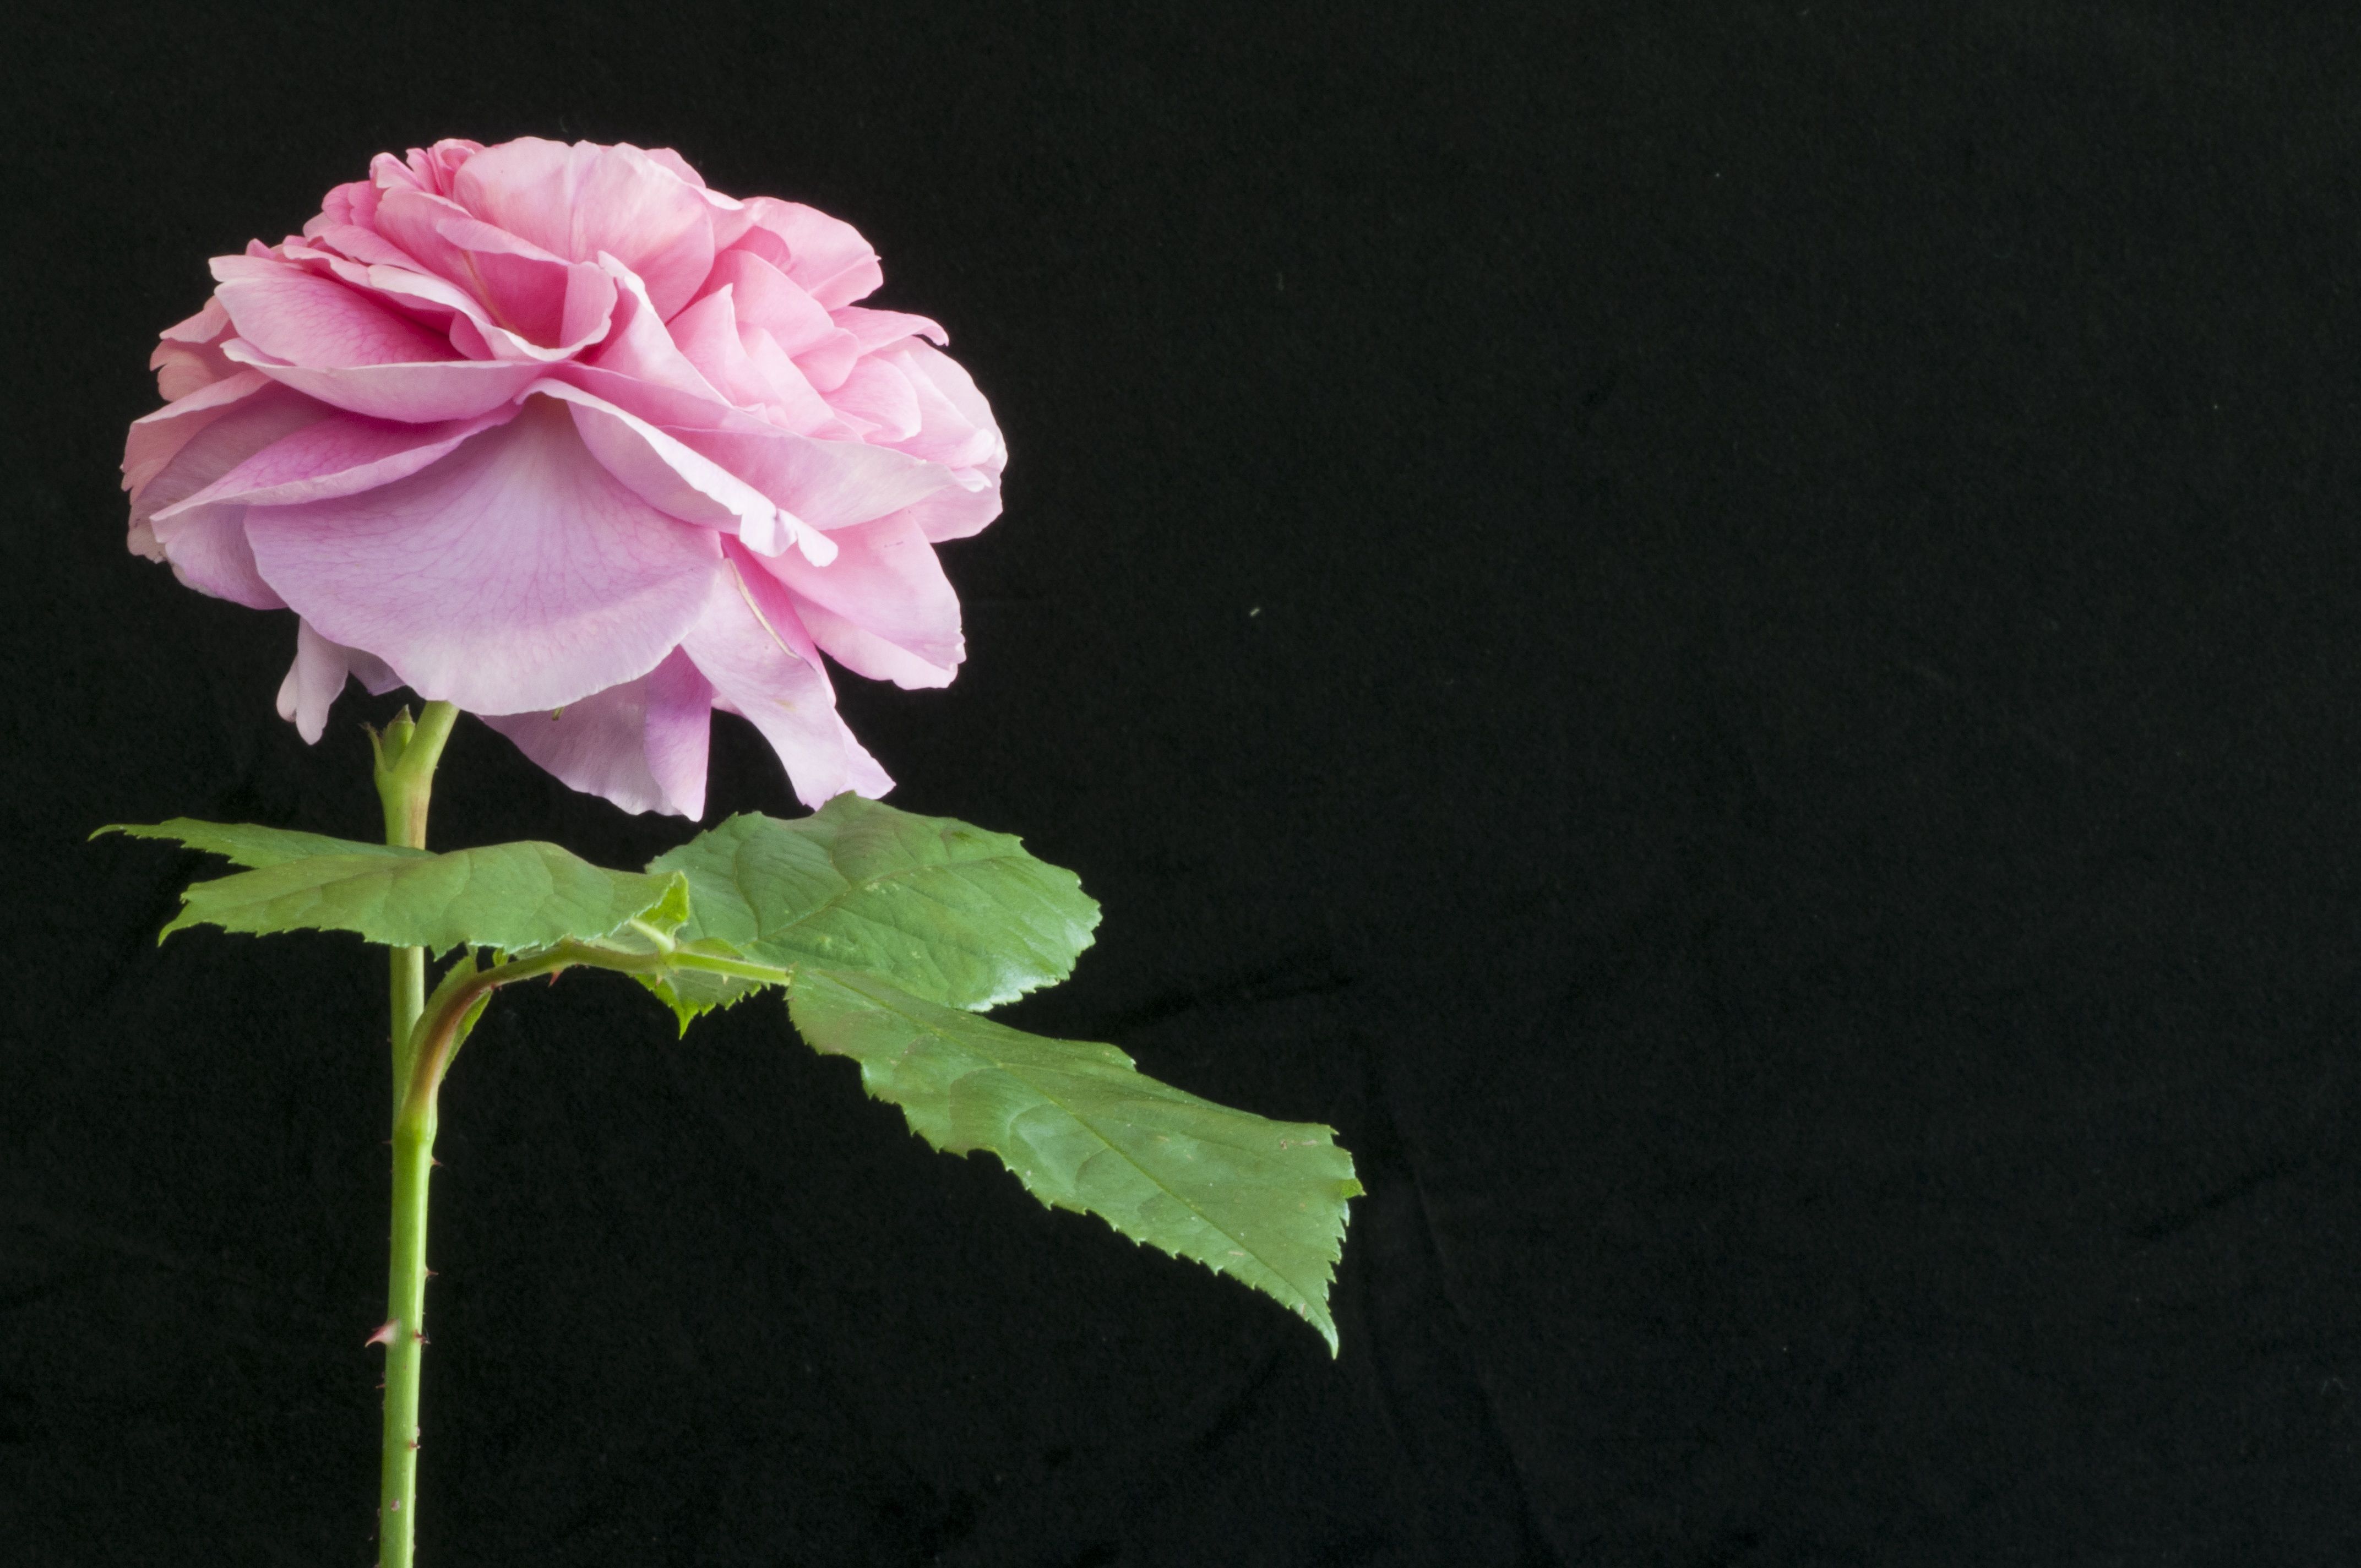
nature, blossom, plant, white, stem, leaf, flower, petal, bloom, floral, aroma, love, rose, decoration, green, lush, color, natural, romance, blooming, garden, pink, flora, outdoors, petals, ornamental, valentine, pink rose, bud, macro photography, flowering plant, parfume, land plant